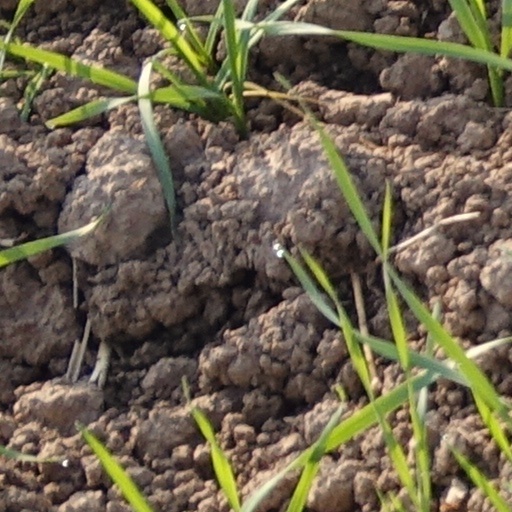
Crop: wheat